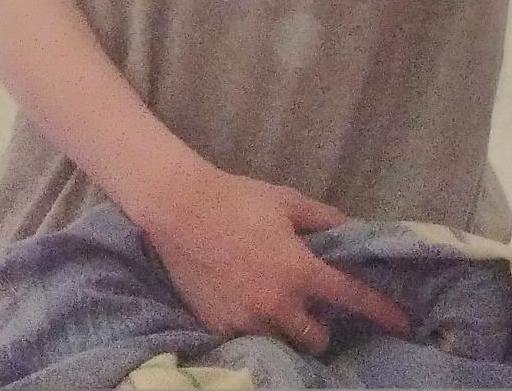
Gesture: no_gesture